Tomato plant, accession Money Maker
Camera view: bottom (45 deg); turntable rotation: 120 degrees
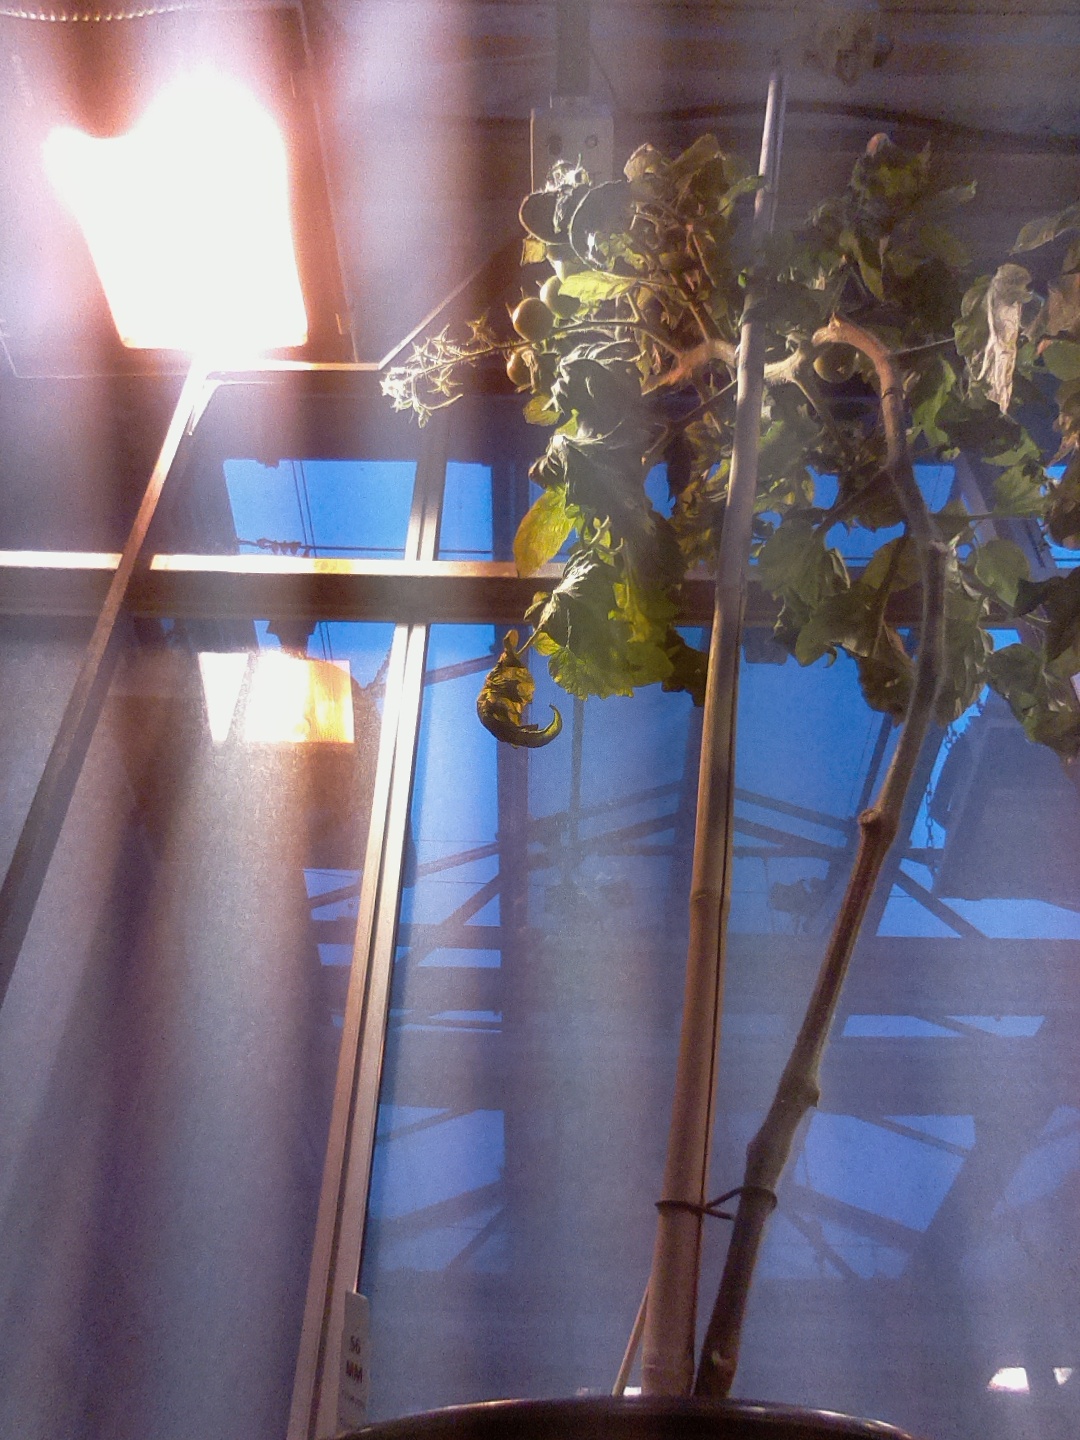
BBCH growth stage 74: 40%-50% of final fruit size